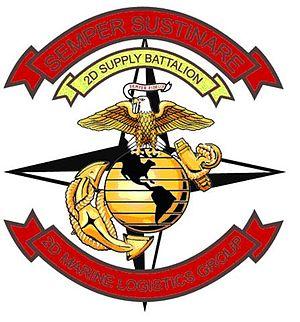
Cet article est une liste des bataillons du Corps des Marines des États-Unis, triés en fonction des missions qu'ils exécutent.